Spam (Monty Python sketch)

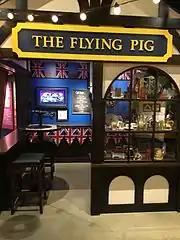
The sketch is featured at the Spam Museum in Austin, Minnesota. "Pictured": Flying Pig pub (England section)

Spam makers Hormel, while never happy with the use of the word "spam" for junk email, have been supportive of Monty Python and their sketch. Hormel issued a special tin of Spam for the Broadway premiere of Eric Idle's musical "Spamalot" based on "Monty Python and the Holy Grail". The sketch is part of the company's Spam Museum in Austin, Minnesota, United States, and also mentioned in Spam's on-can advertisements for the product's 70th anniversary in 2007 – although the date of the Python sketch was incorrectly stated to be 1971 instead of 1970.